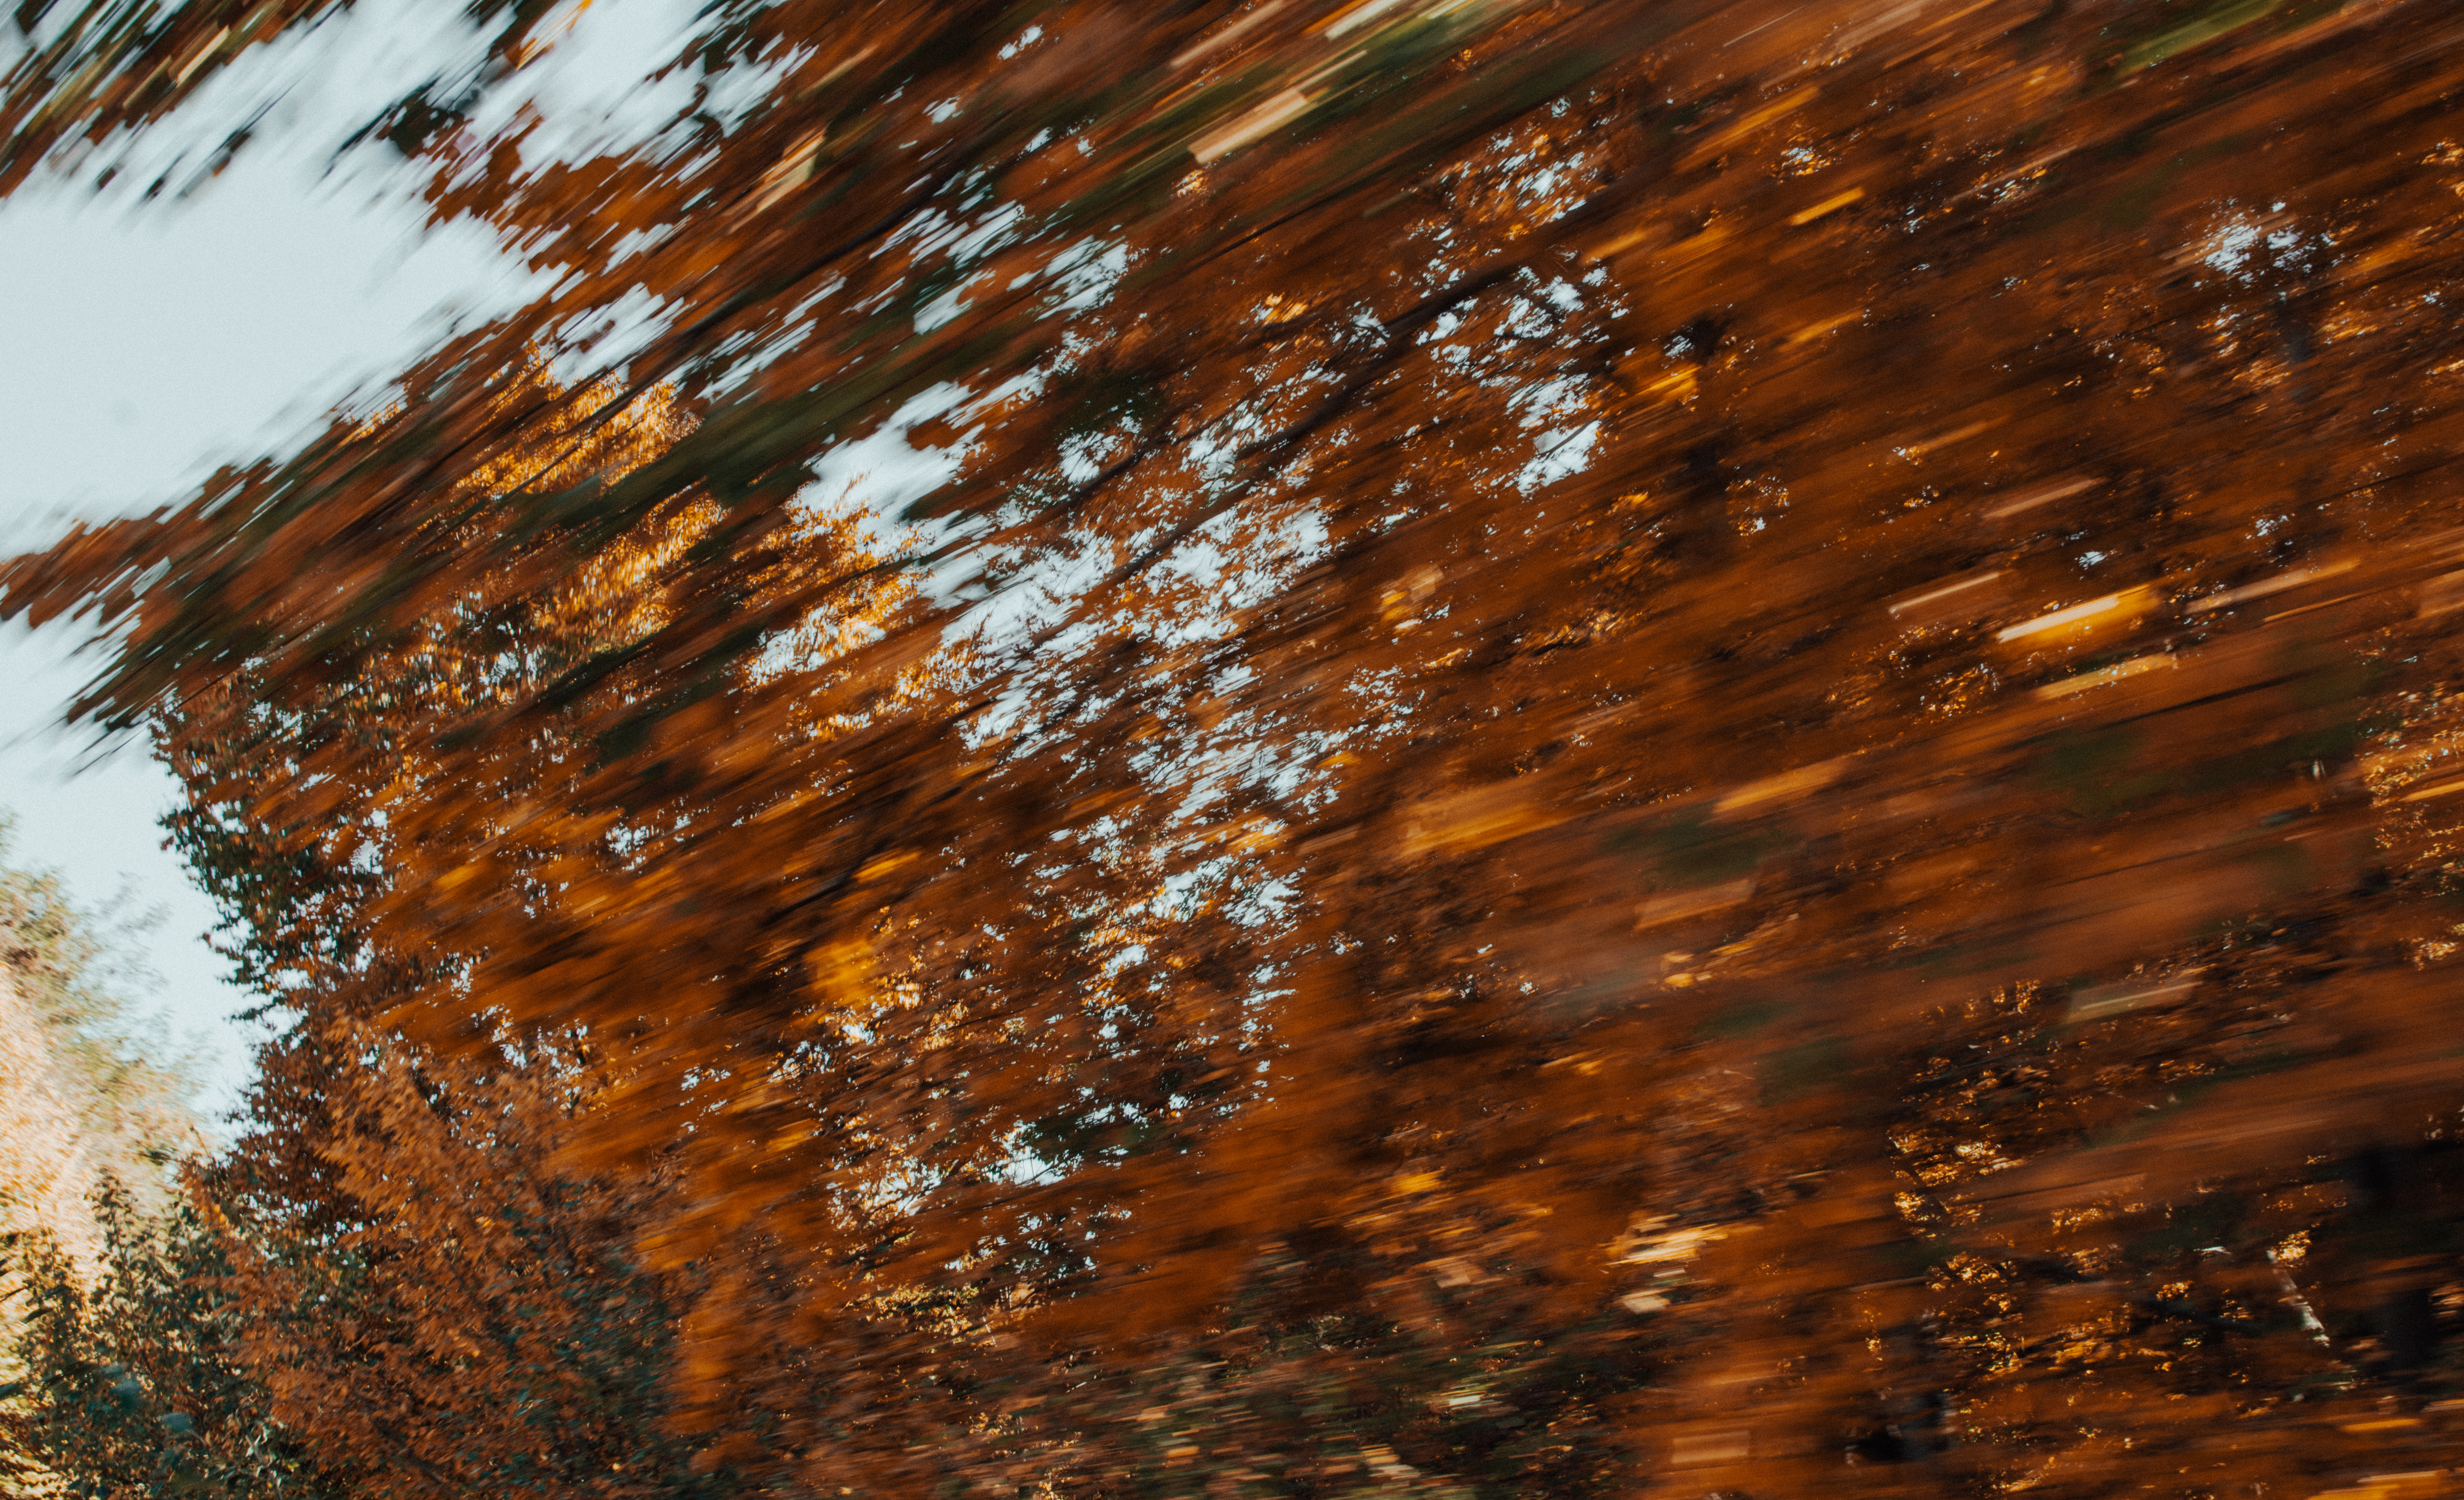
tree, brown, wood, leaf, water, woody plant, sky, reflection, branch, plant, sunlight, trunk, autumn, pattern, pine family, caramel color, rock, forest